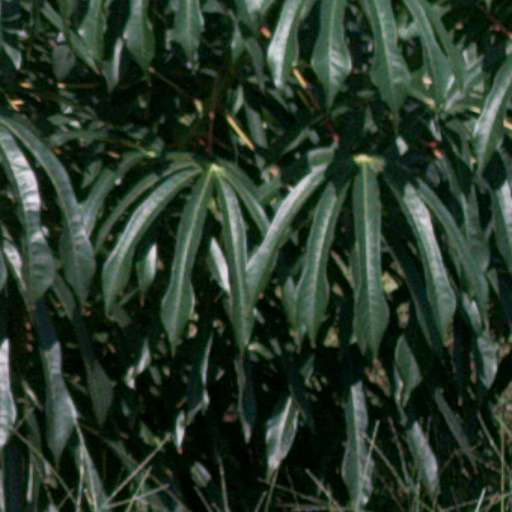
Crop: cassava